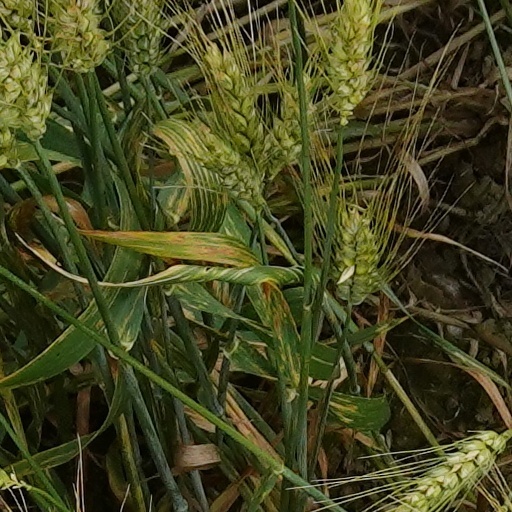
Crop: wheat